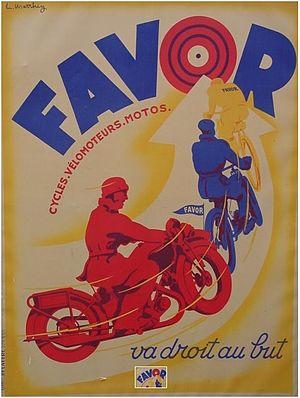
Favor était une entreprise française fabricant des motos, cyclomoteurs et cycles à Chamalières près de Clermont-Ferrand. Fondée en 1898 par Étienne Guillaume, elle a fermé ses portes en 1977.